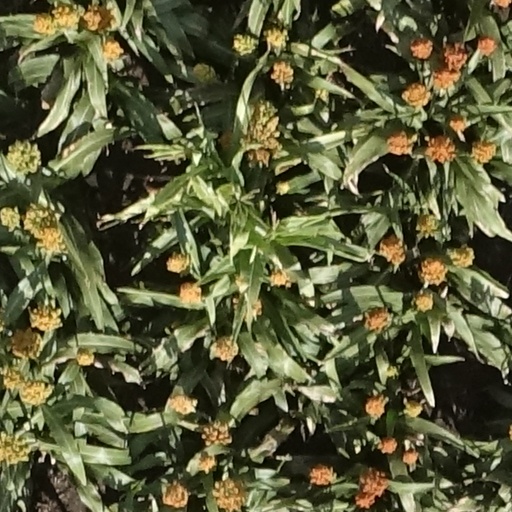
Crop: sorghum